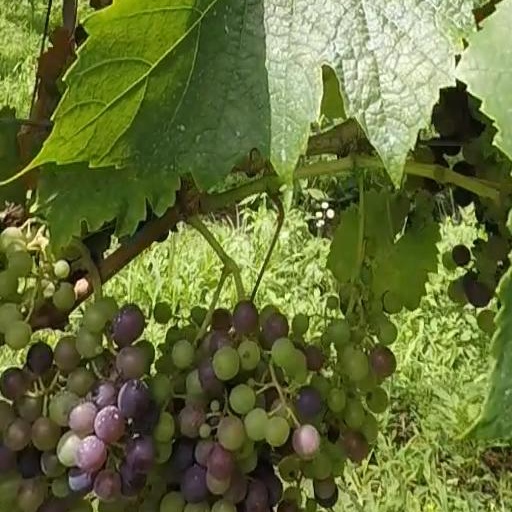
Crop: grape